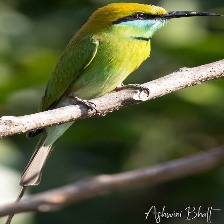
Species: ASIAN GREEN BEE EATER
Scientific name: MEROPS ORIENTALIS
ImageNet parent category: bee_eater